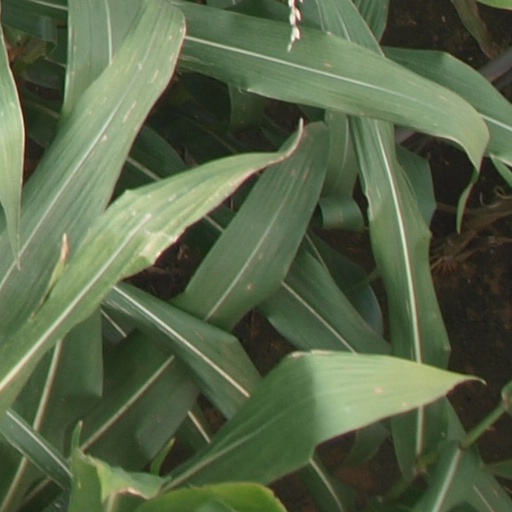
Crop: maize; corn